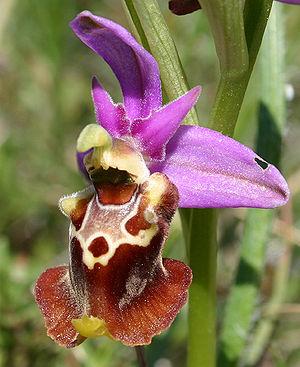
Le genre Ophrys regroupe des orchidées terrestres euro-méditerranéennes répandu du sud de la Scandinavie à l'Afrique du Nord et des îles Canaries à la mer Caspienne.